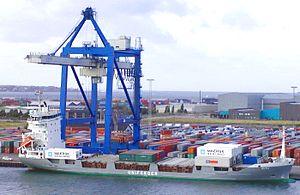
Dans le domaine du transport, un conteneur ou container, est un caisson métallique parallélépipédique conçu pour le transport de marchandises par différents modes de transport. Ses dimensions ont été normalisées au niveau international. Il est muni à tous les angles de pièces de préhension permettant de l'arrimer et de le transborder d'un véhicule à l'autre. Il fait partie de la catégorie des UTI, comme les caisses mobiles et certaines semi-remorques. Il permet ainsi de diminuer les temps de rupture de charge et de transbordement. Ses adaptations spécifiques facilitent les opérations de « mise en boîte » des marchandises et de vidage.
Dans le secteur du transport maritime, les marchandises diverses sont celles qui sont conditionnées ou arrimées.